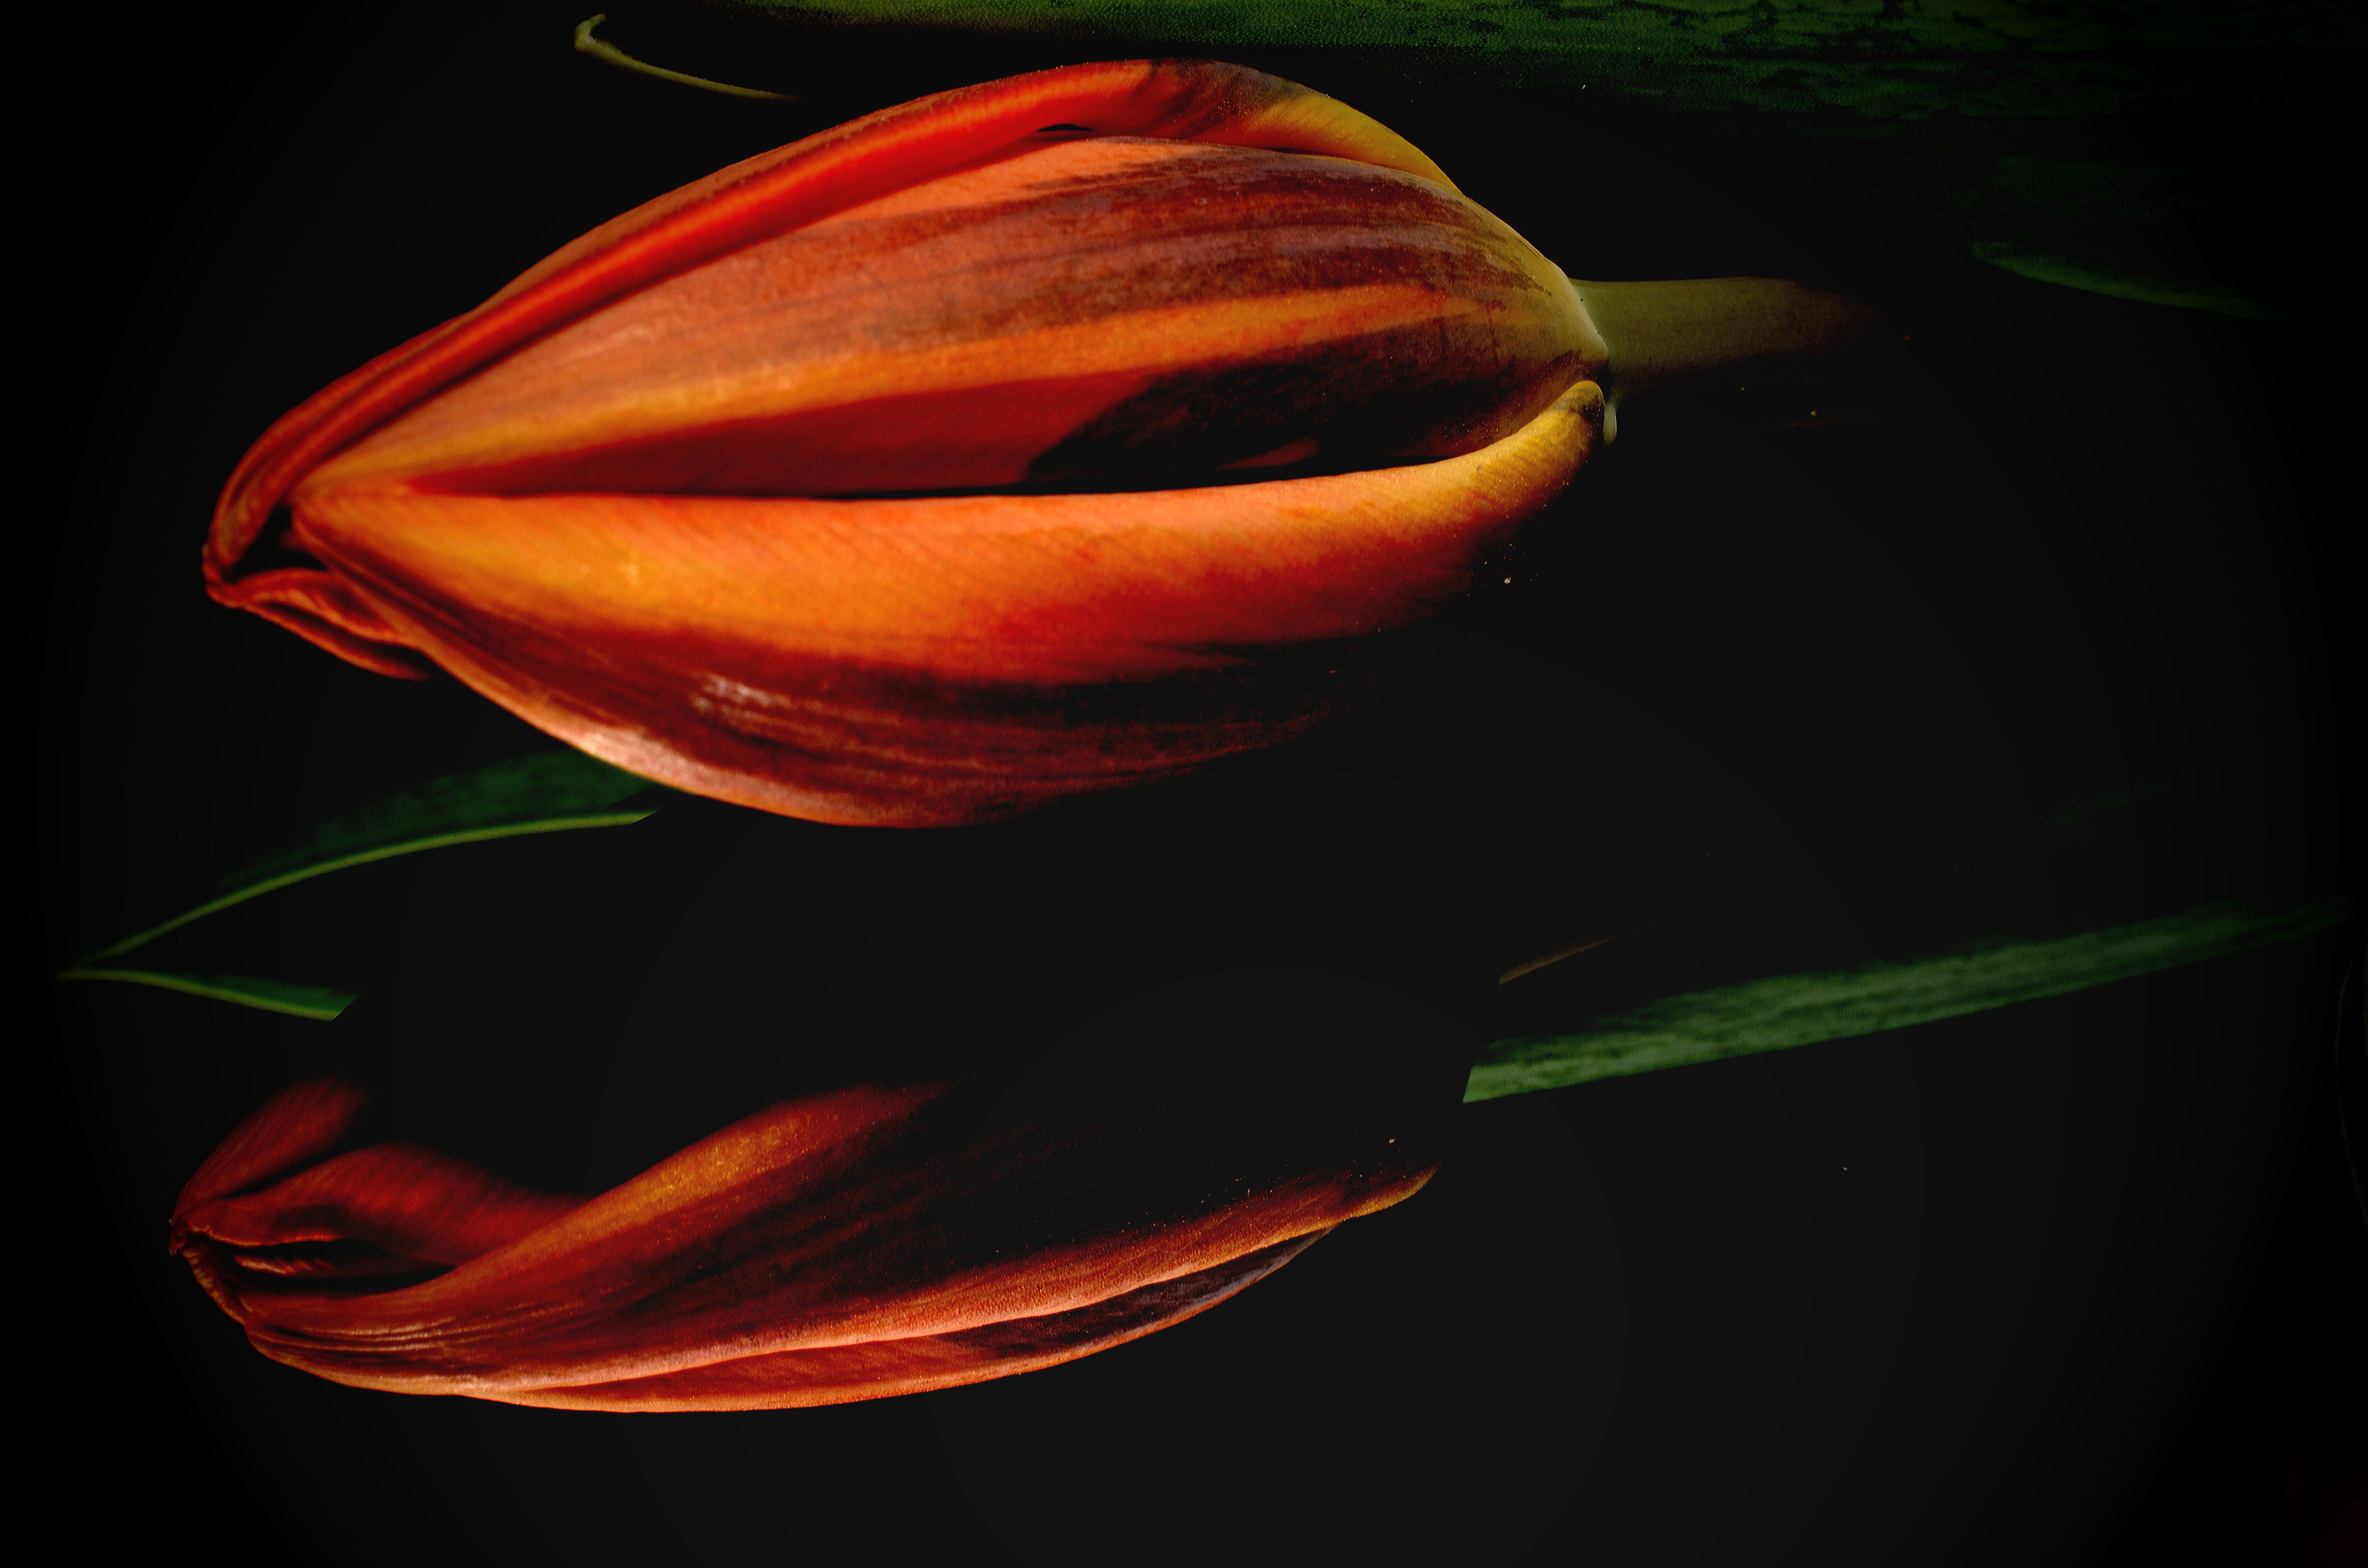
plant, leaf, flower, petal, tulip, orange, red, color, flora, close up, lily, macro photography, flowering plant, plant stem, land plant